Henry Stephens Salt

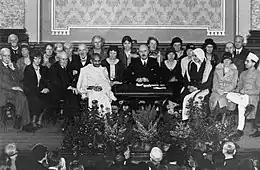
Salt and Gandhi at the Vegetarian Society in London, in 1931.

Salt's shift toward vegetarianism developed alongside his evolving social, political, and religious views, significantly influenced by Shelley, whom he regarded as a key mentor. Howard Williams' "The Ethics of Diet" praised by Salt for its humane diet advocacy, also played a role in shaping his views. Salt's vegetarianism was ultimately based on a deep moral conviction. He saw that meat, commonly regarded as food, was actually the flesh of animals slaughtered under harsh conditions. This understanding prompted him to scrutinise the ethical foundations of civilisation, which he viewed as concealing a fundamental barbarism and violence. He identified this underlying brutality in both humanity's treatment of other species and in political, economic, and social relationships, as demonstrated by war, imperialism, and the social injustices resulting from a competitive capitalist system.